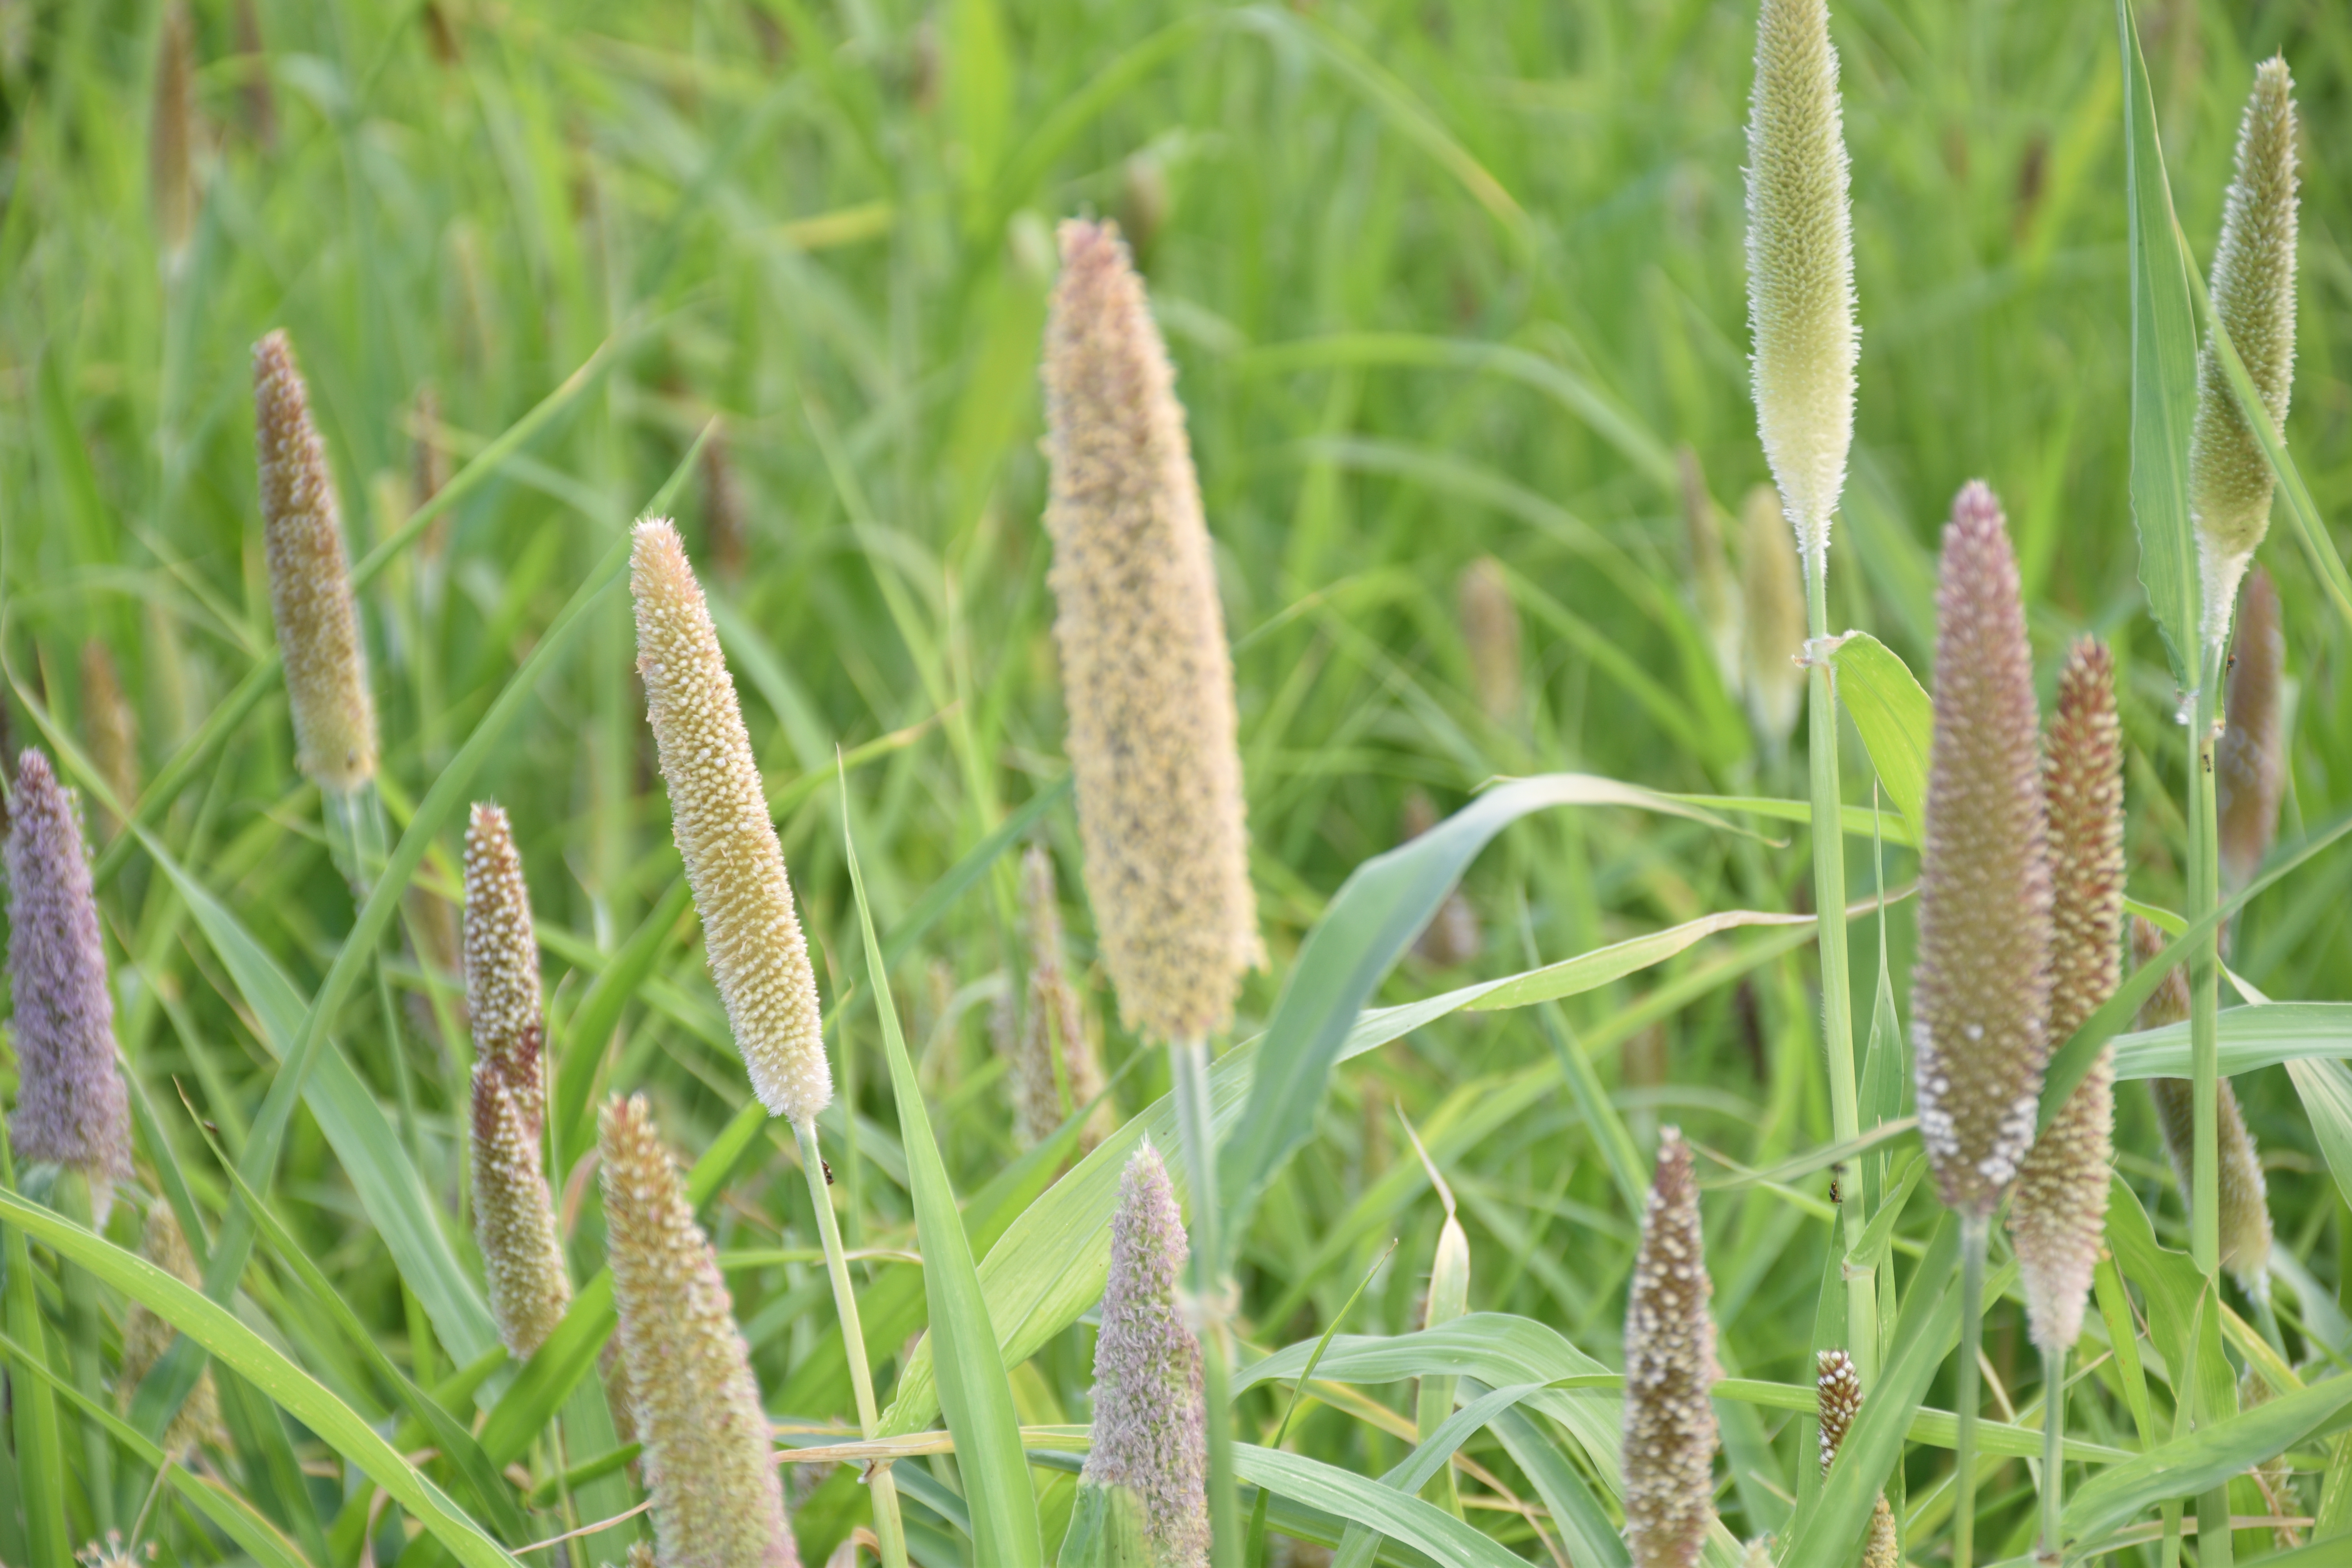
natural, plant, grass, flower, grass family, flowering plant, botany, millet, terrestrial plant, bulrush, Eleusine coracana, crop, arrowgrass, plant stem, sedge family, plantago, broomrape